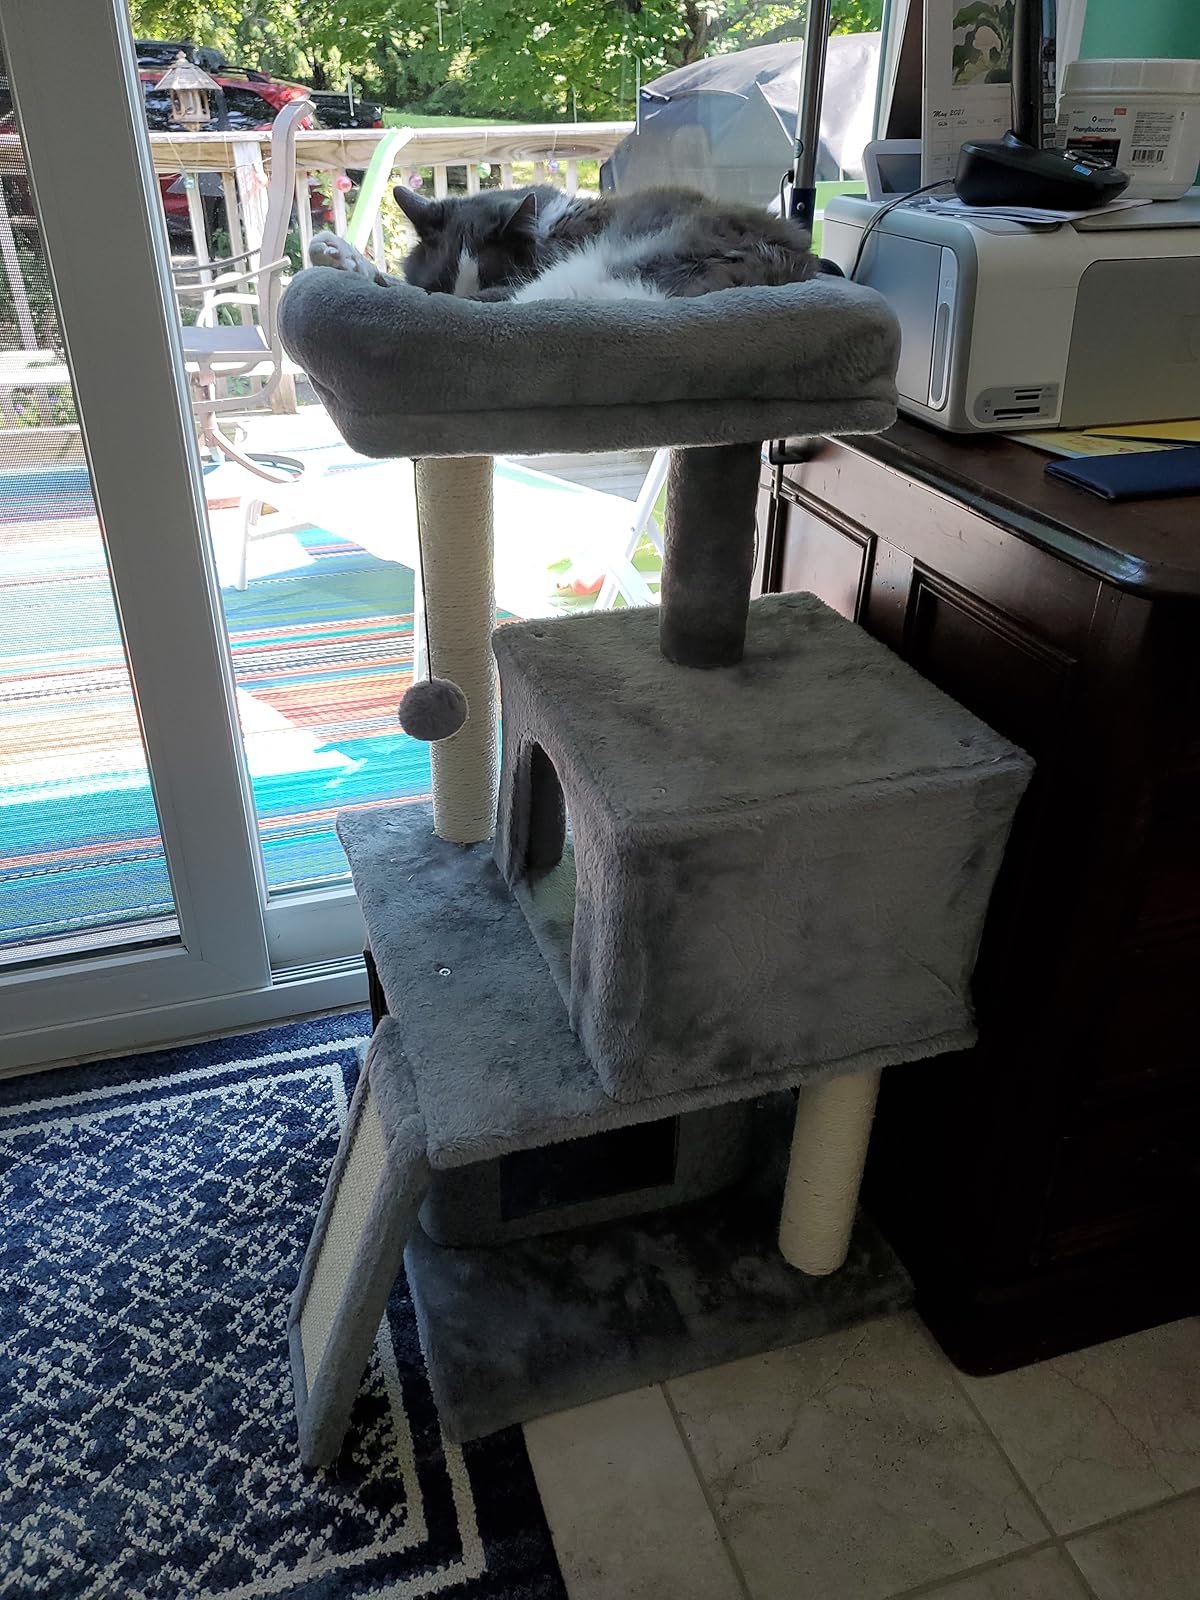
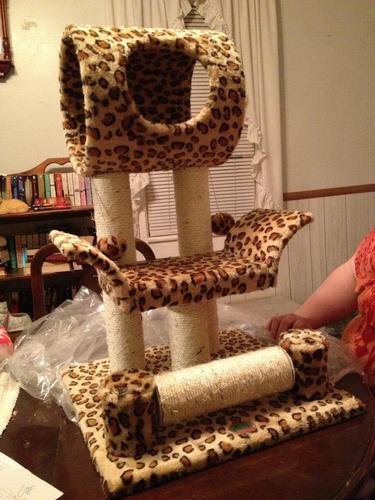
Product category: items_cat tree
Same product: no